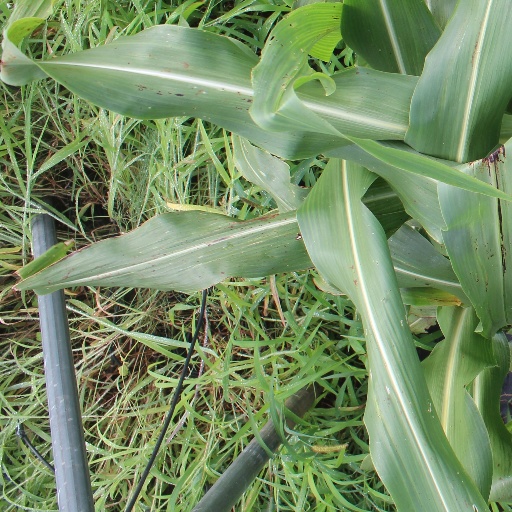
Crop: sorghum